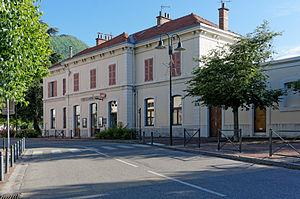
La Gare de Jarrie-Vizille
La gare de Jarrie-Vizille est une gare ferroviaire française située sur le territoire de la commune de Jarrie, à proximité de Vizille, dans le département de l'Isère, en région Auvergne-Rhône-Alpes.
Vizille est une commune française située, géographiquement dans la vallée de la Romanche, administrativement dans le département de l'Isère et en région Auvergne-Rhône-Alpes.